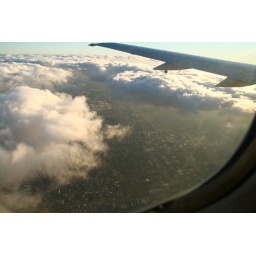
The smog over South Florida, shot from the airplane window